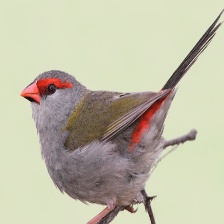
Species: RED BROWED FINCH
Scientific name: NEOCHMIA TEMPORALIS
ImageNet parent category: house_finch